Blidinje plateau

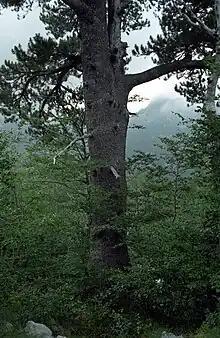
Pinus leucodermis

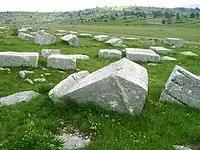
Dugo Polje stećak necropolis.

The most important hydrogeological phenomena in the park is alpine lake, Blidinje Lake, largest of its kind in Bosnia and Herzegovina.